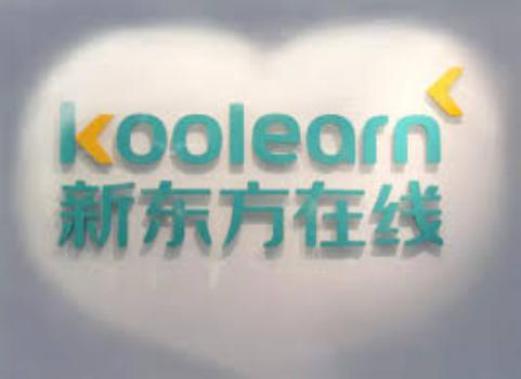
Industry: Others